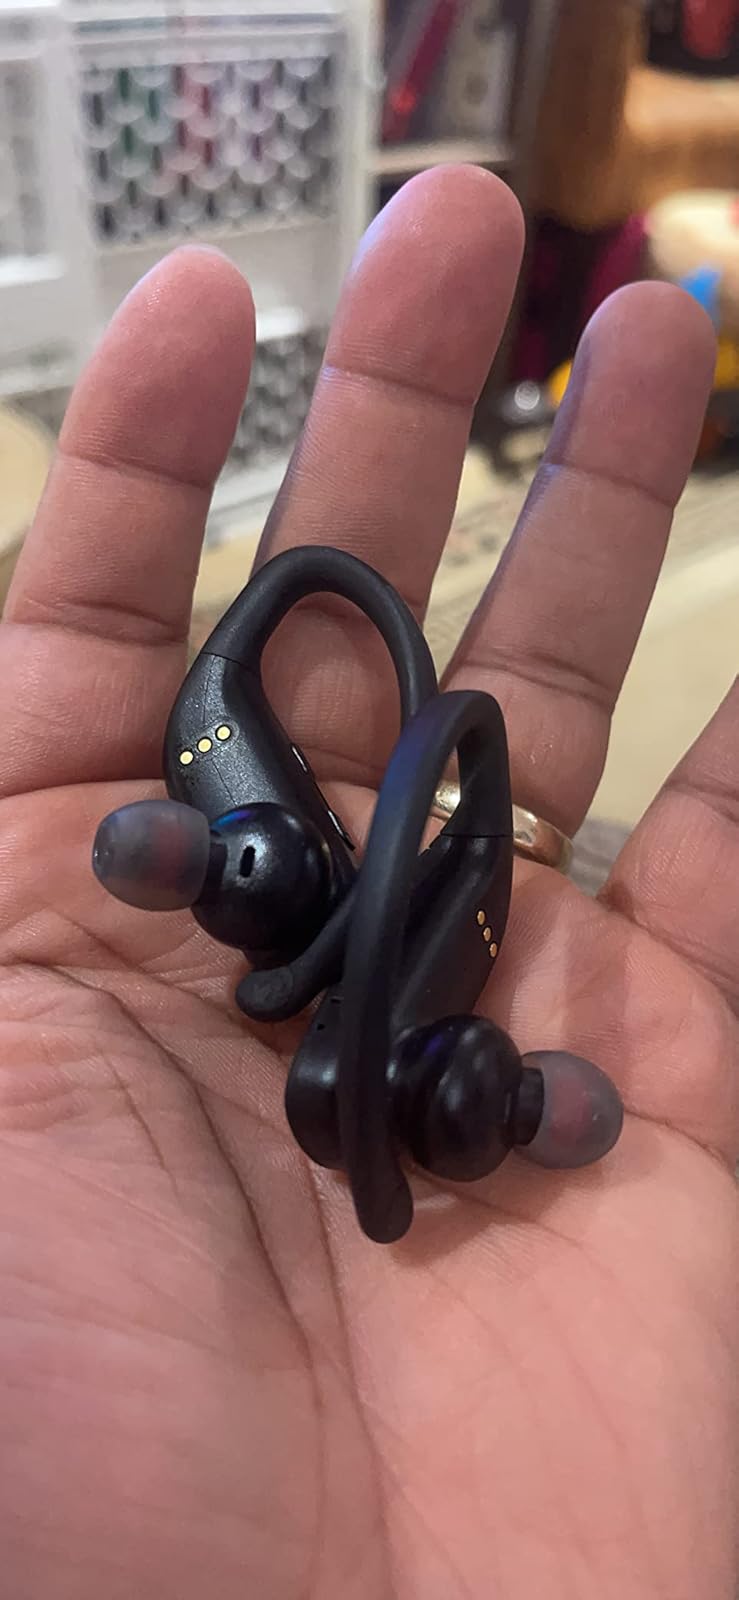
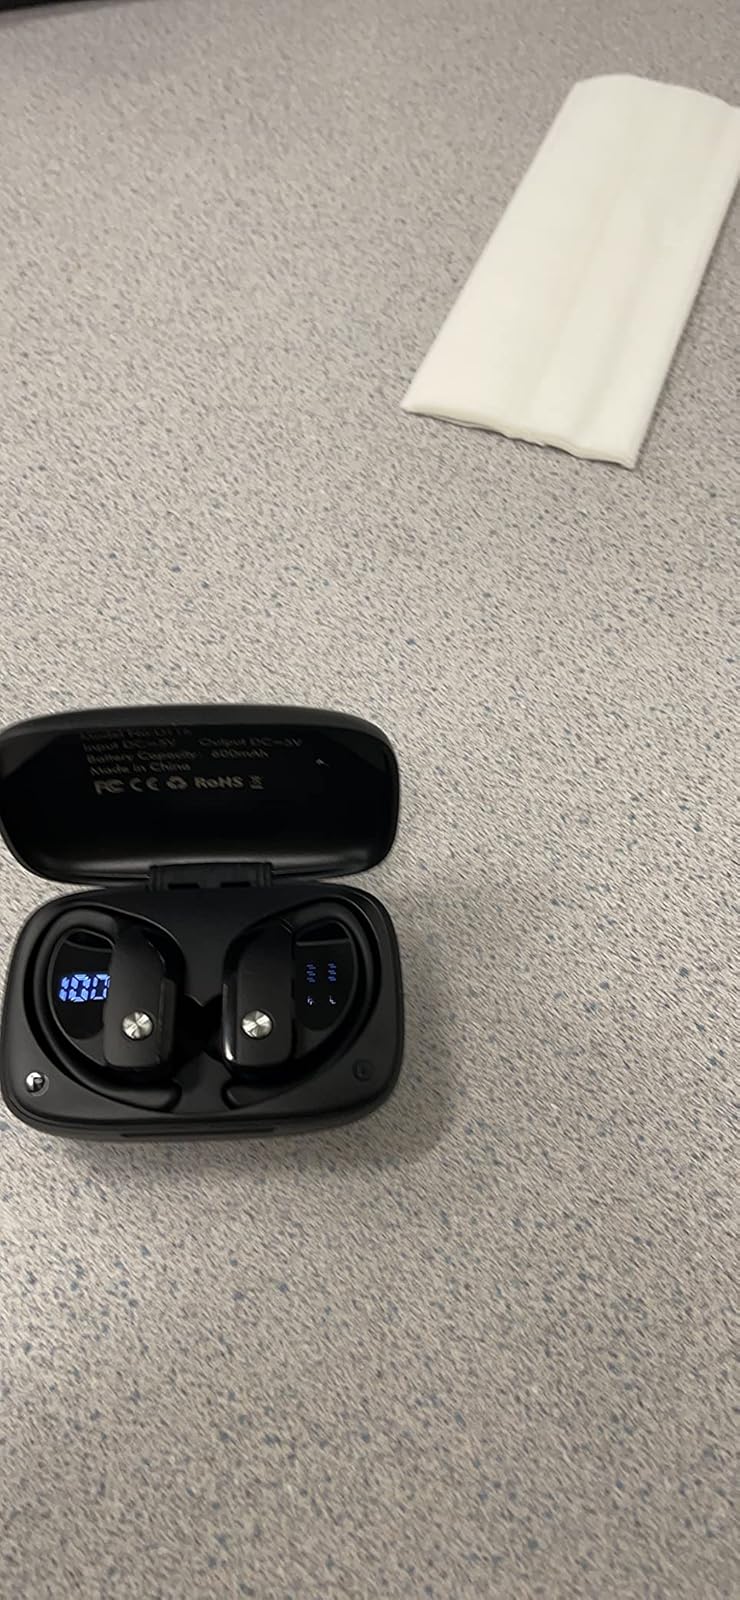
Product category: earbuds
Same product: yes